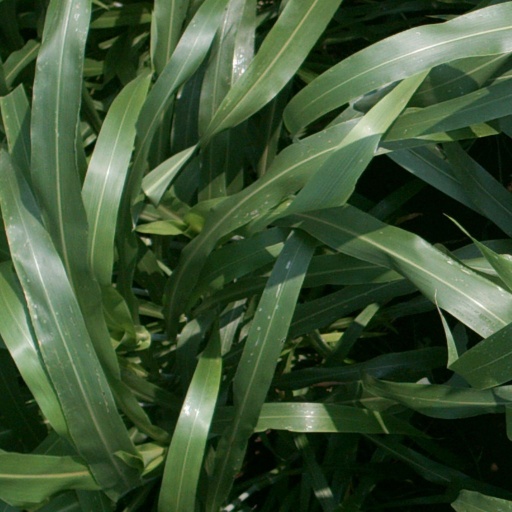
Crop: sorghum